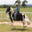
Label: horse